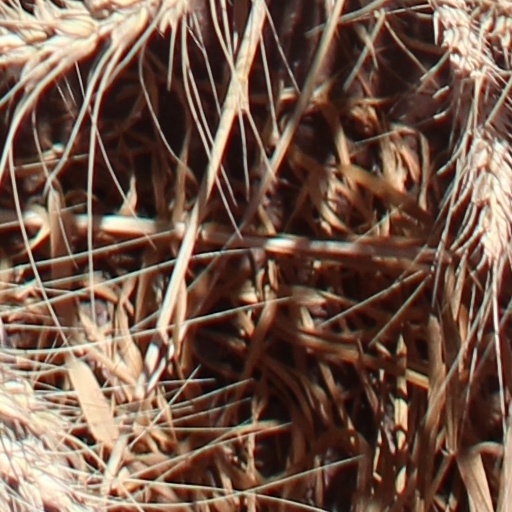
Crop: wheat